Puerto Ricans

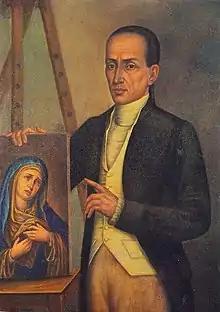
José Campeche is the first known Puerto Rican visual artist.

Studies have shown that the racial ancestry mixture of the average Puerto Rican (regardless of racial self-identity) is about 64% European, 21% African, and 15% Native Taino, with European ancestry strongest on the west side of the island and West African ancestry strongest on the east side, and the levels of Taino ancestry (which, according to some research, ranges from about 5%-35%) generally highest in the southwest of the island.